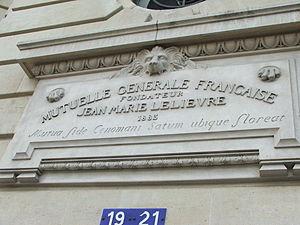
Gravure originale de la Mutuelle Générale Française, aujourd'hui MMA, rue Chanzy au Mans sur l'ancien hôtel particulier des MMA.
Le Mans est une commune faisant partie des grandes villes du Grand Ouest français, située dans la région des Pays de la Loire et le département de la Sarthe dont elle est la préfecture.